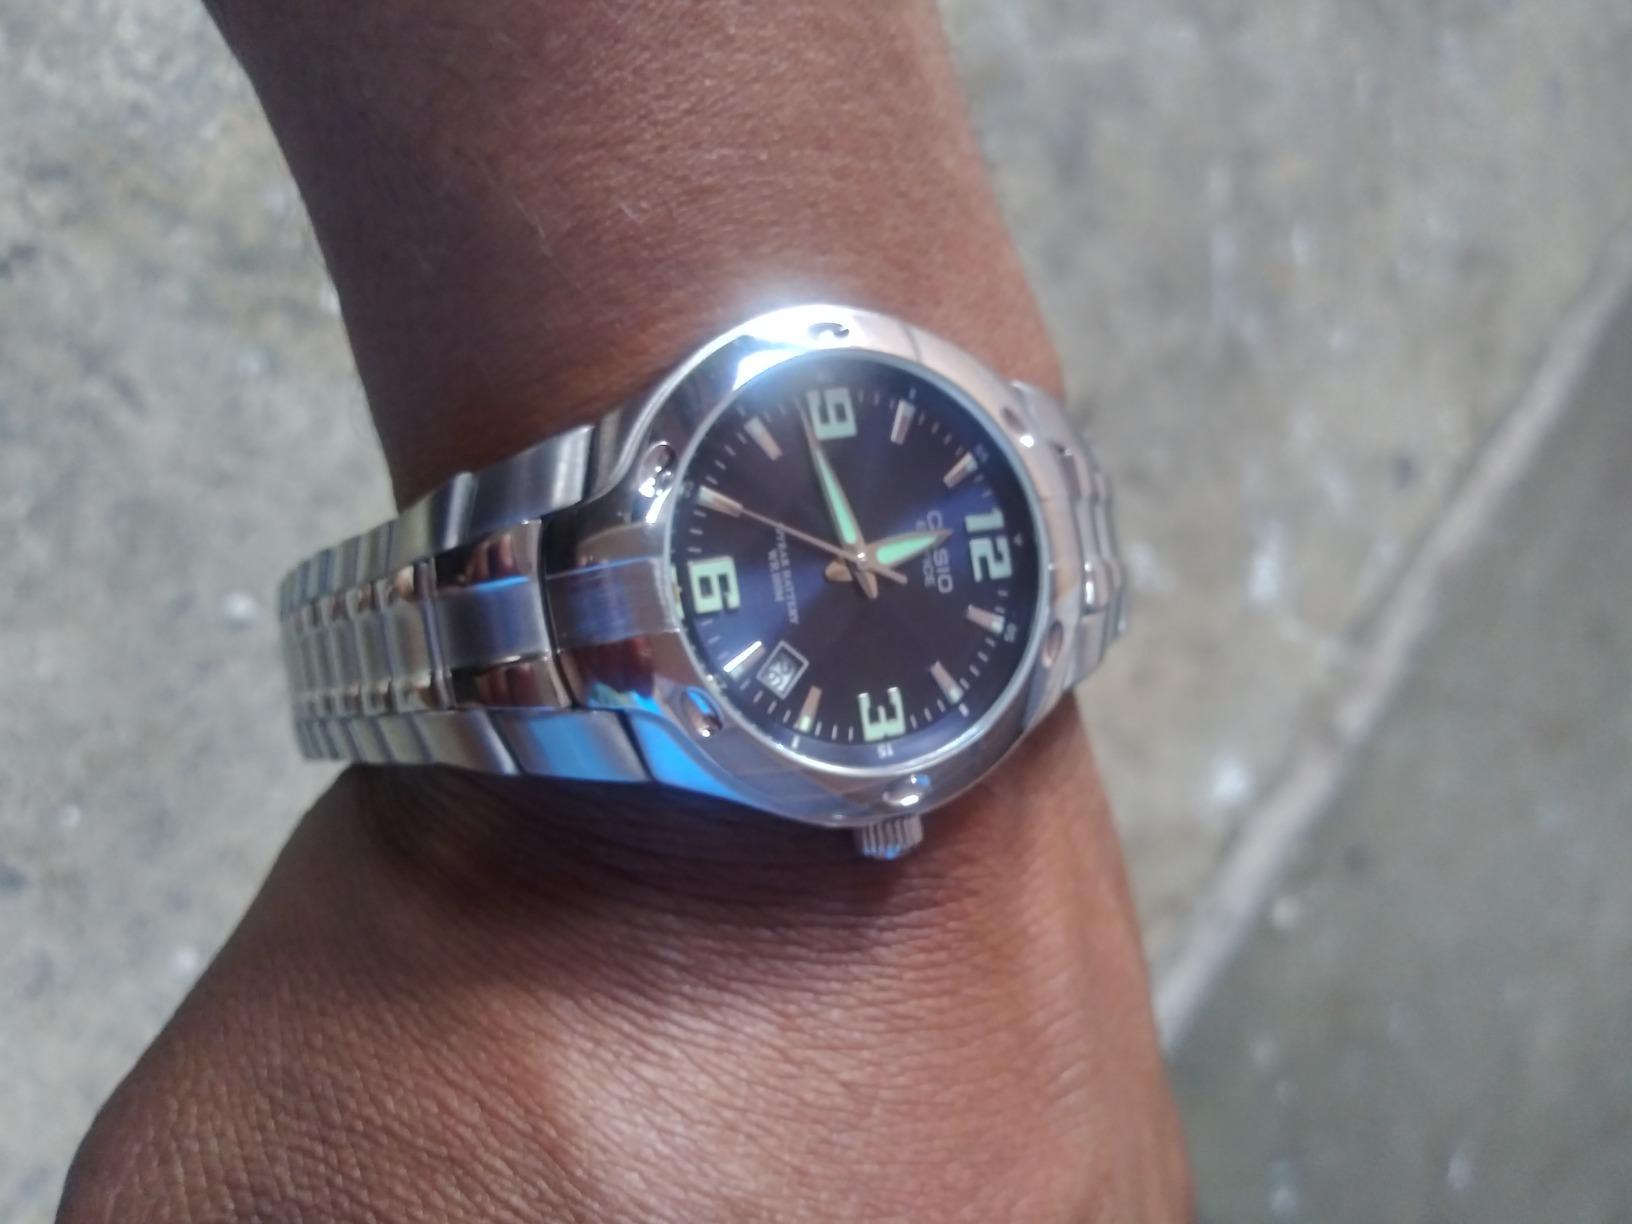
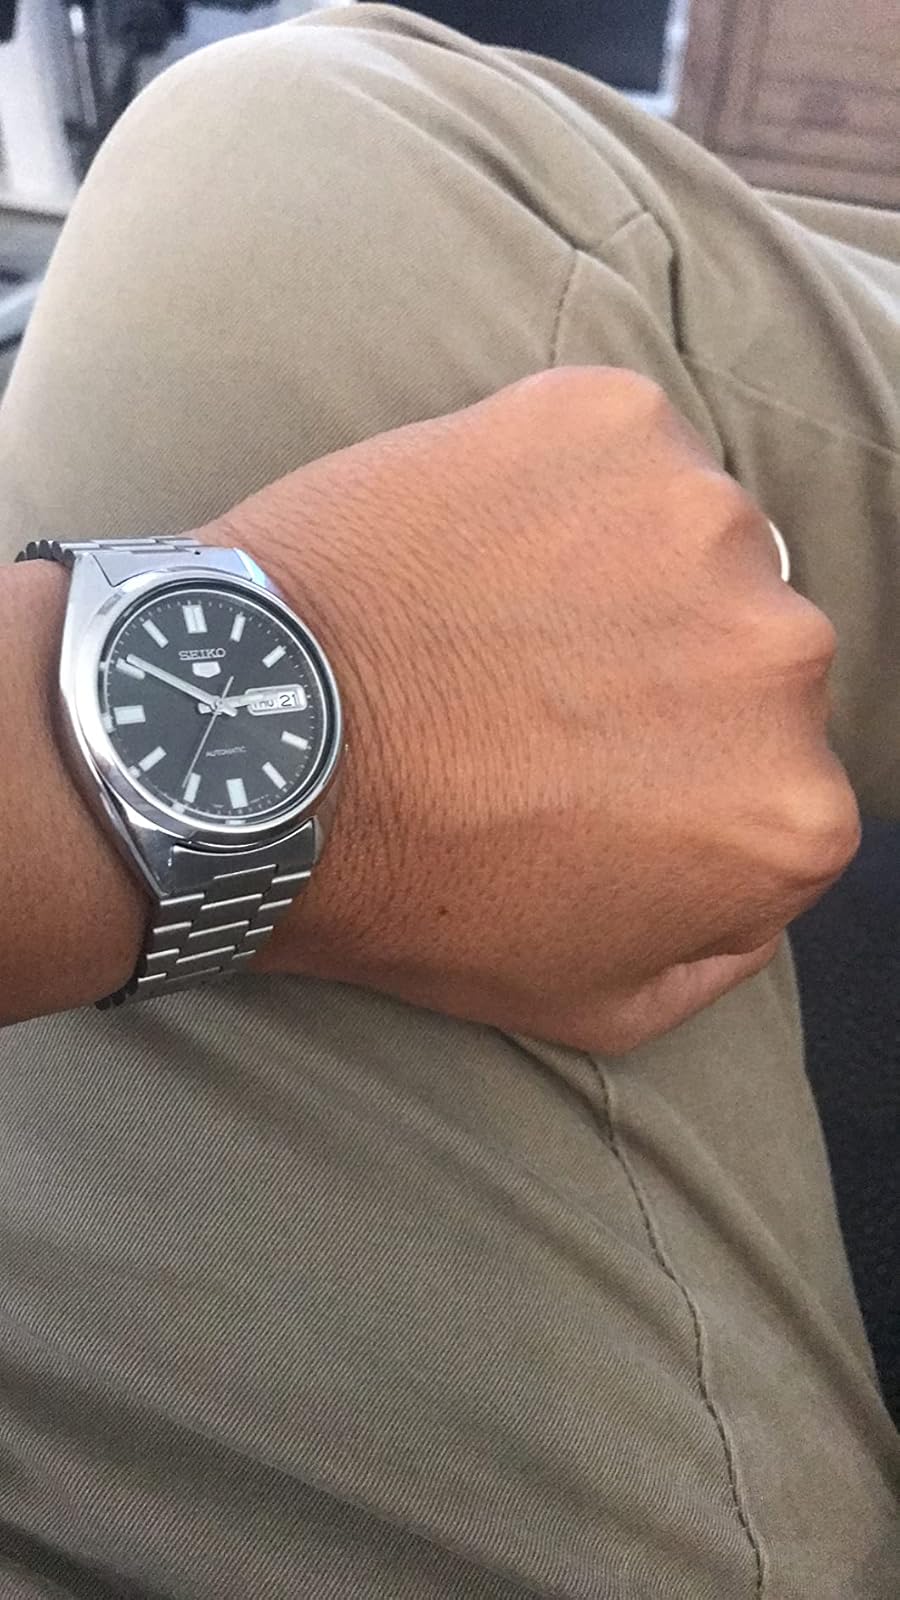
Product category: accessories_watch
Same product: no